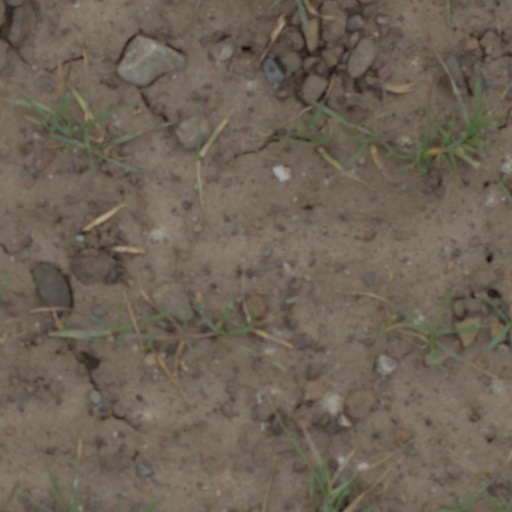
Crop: wheat